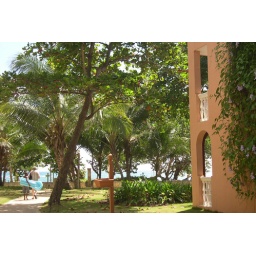
The ocean was on the north side of the building in which we stayed